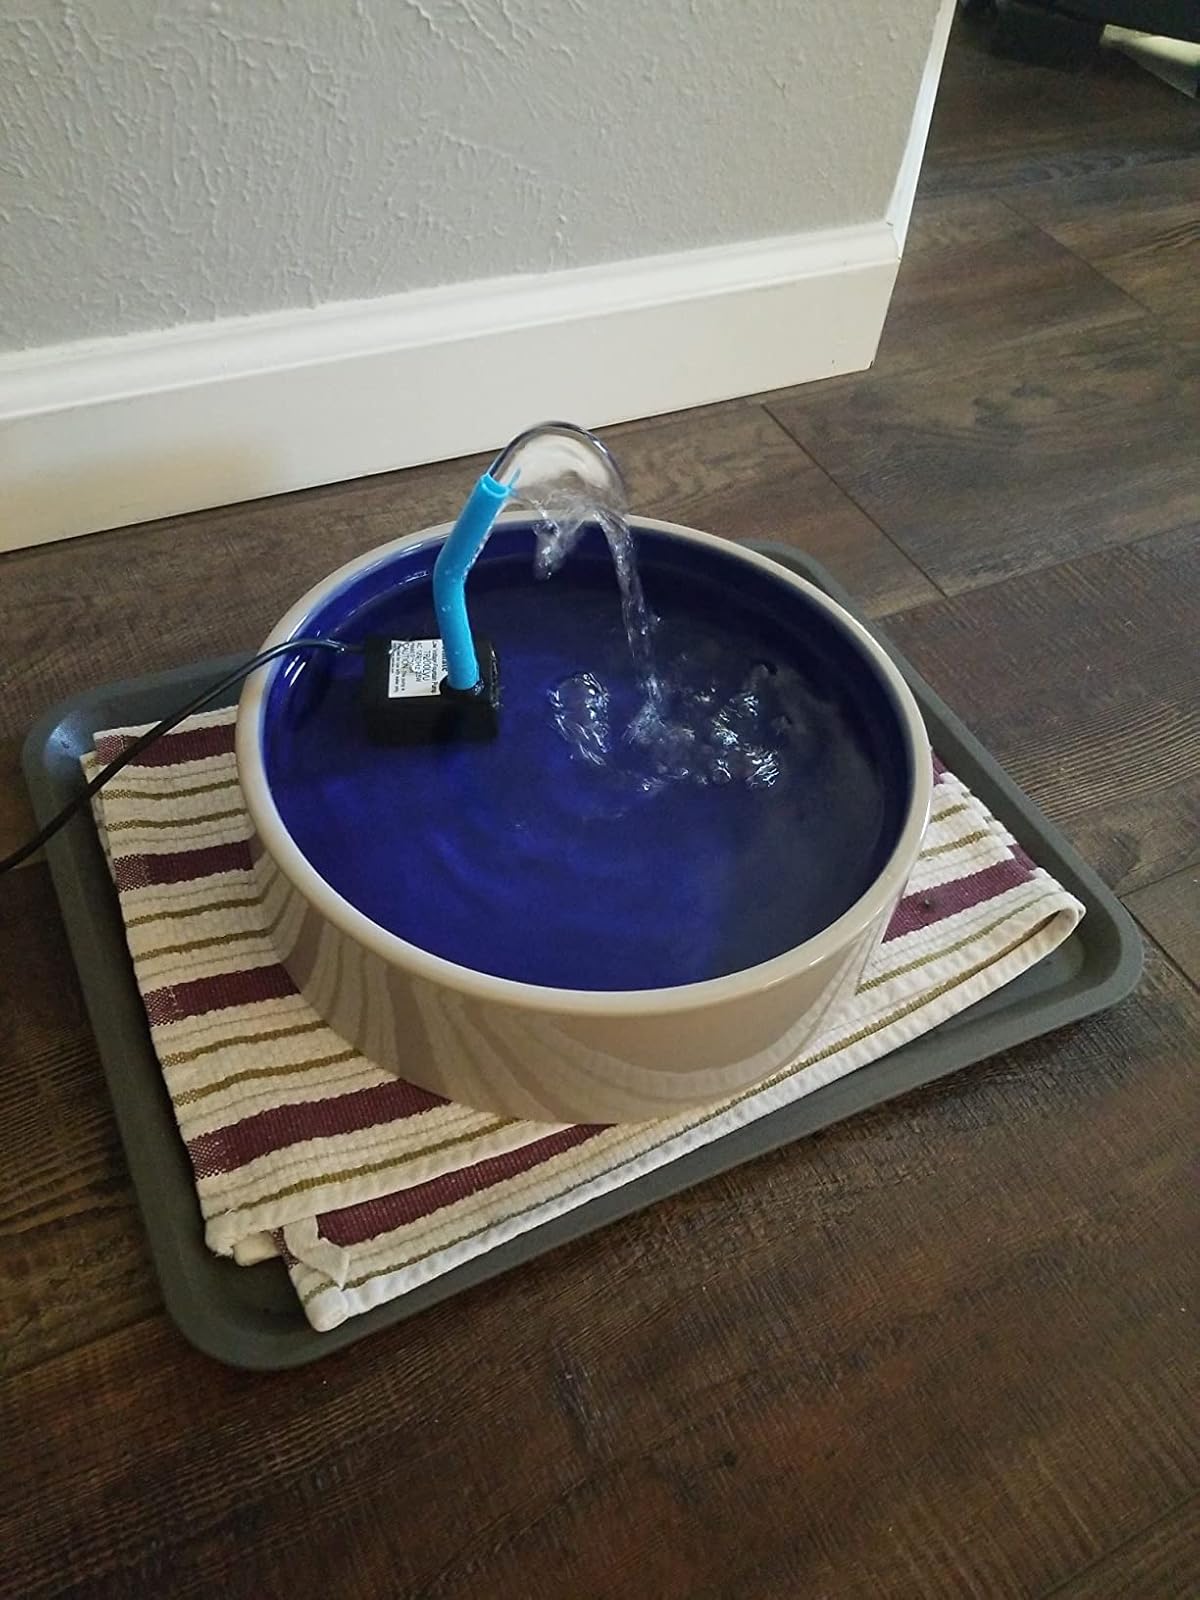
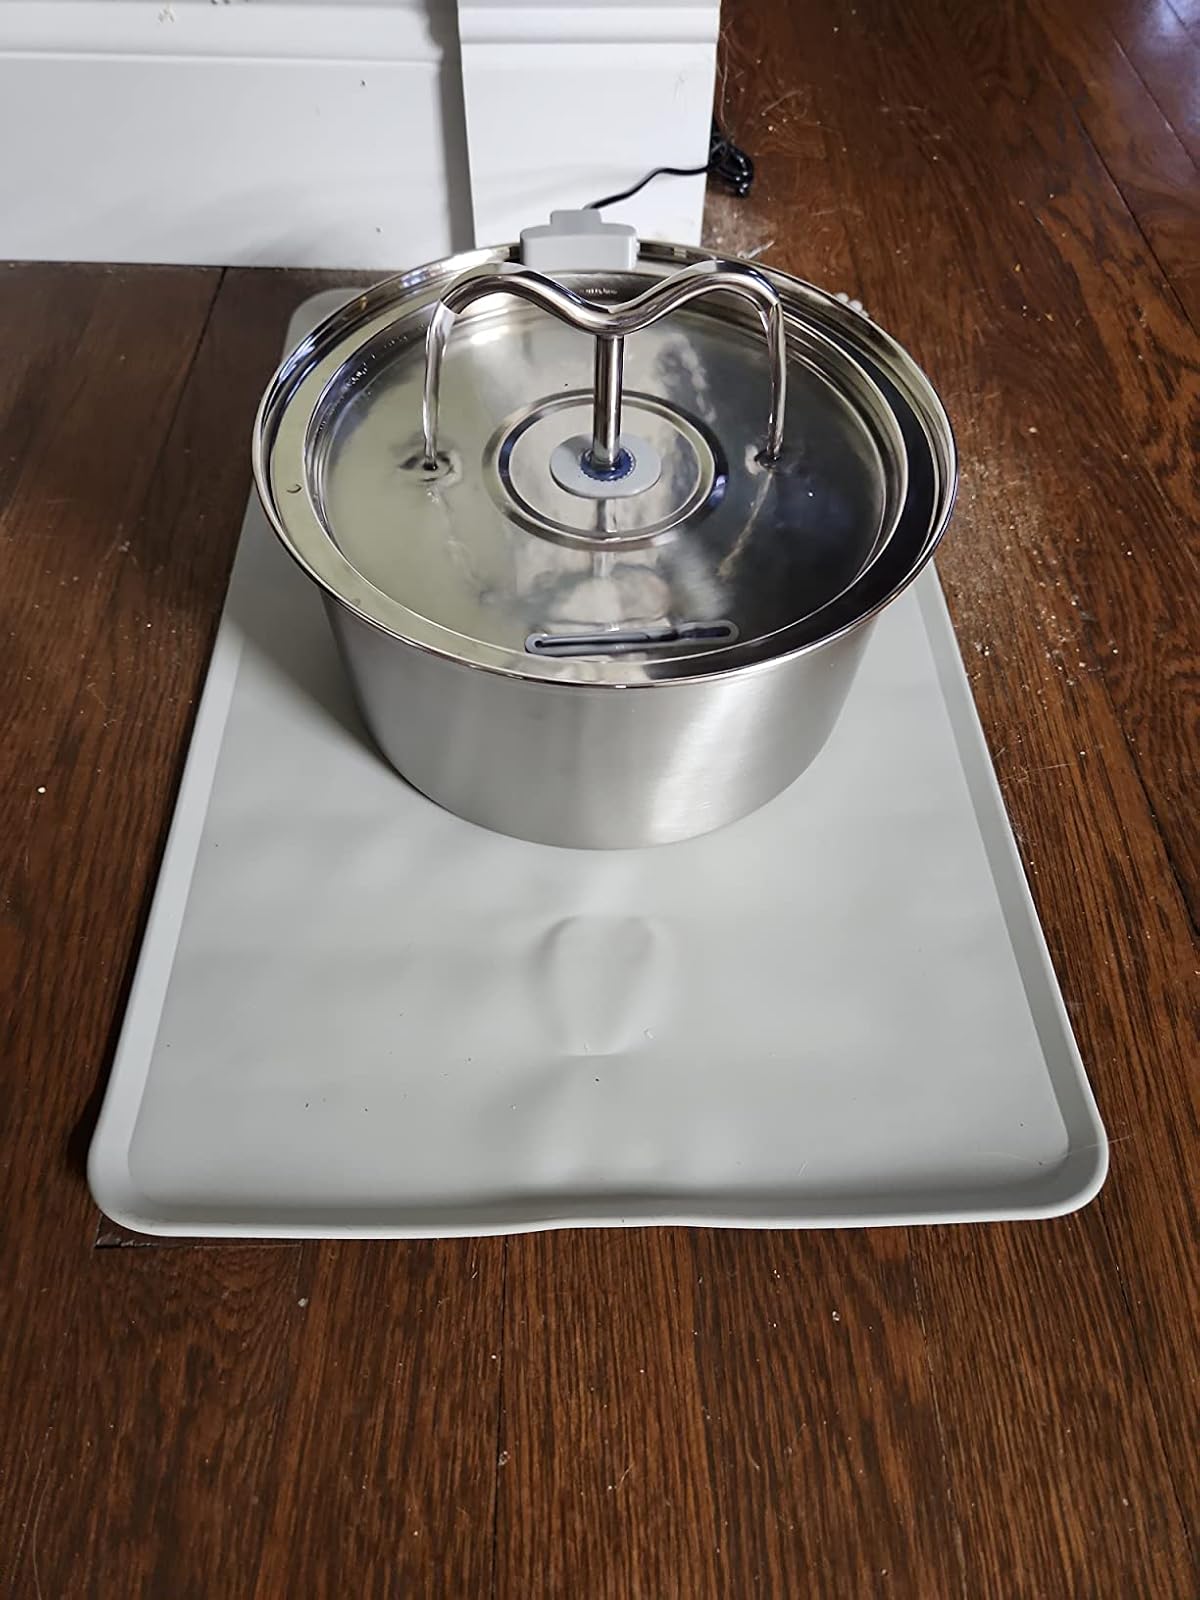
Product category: items_bowl
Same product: no